Joël Matip

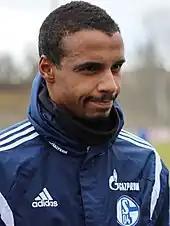
Matip with Schalke 04 in 2015

Matip made his debut on 27 October 2009 in a Regionalliga West match against 1. FC Saarbrücken. He made his Bundesliga debut for Schalke on 7 November 2009 against Bayern Munich, in which he scored the game-tying goal and was subsequently named man of the match. After his successful introduction to the first team, Matip remained a regular starter for Schalke in defensive midfield for the remainder of the 2009–10 season, scoring two further goals against 1. FC Köln and Eintracht Frankfurt. On 2 March 2010, Matip signed a three-and-a-half-year contract with Schalke 04.